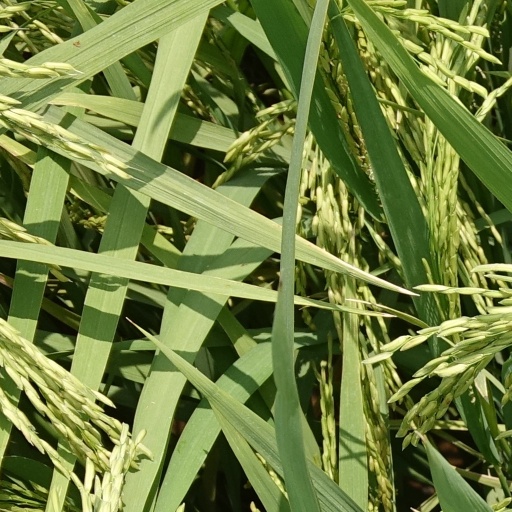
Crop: rice